Tas-Samra Battery

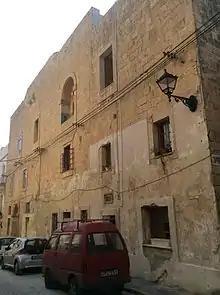
The building used as barracks

At one point, the battery was armed with two 32-pounders, two 18-pounders, two 12-pounders, two 8-pounders and one 4-pounder, making a total of nine guns. However, contemporary illustrations show it armed with only four guns and two mortars. Two of the guns had been taken from St. Mary's Tower on Comino. Those stationed at Tas-Samra stormed the nearby Villino Blacas and killed the French tenant who was renting it for the last 8 years. During the siege the building was used for living and as a blockhouse.